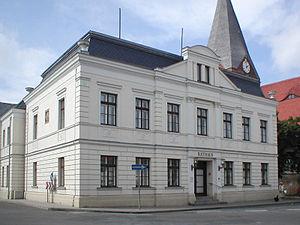
Neukalen est une municipalité allemande située dans le land de Mecklembourg-Poméranie-Occidentale et l'Arrondissement du Plateau des lacs mecklembourgeois.